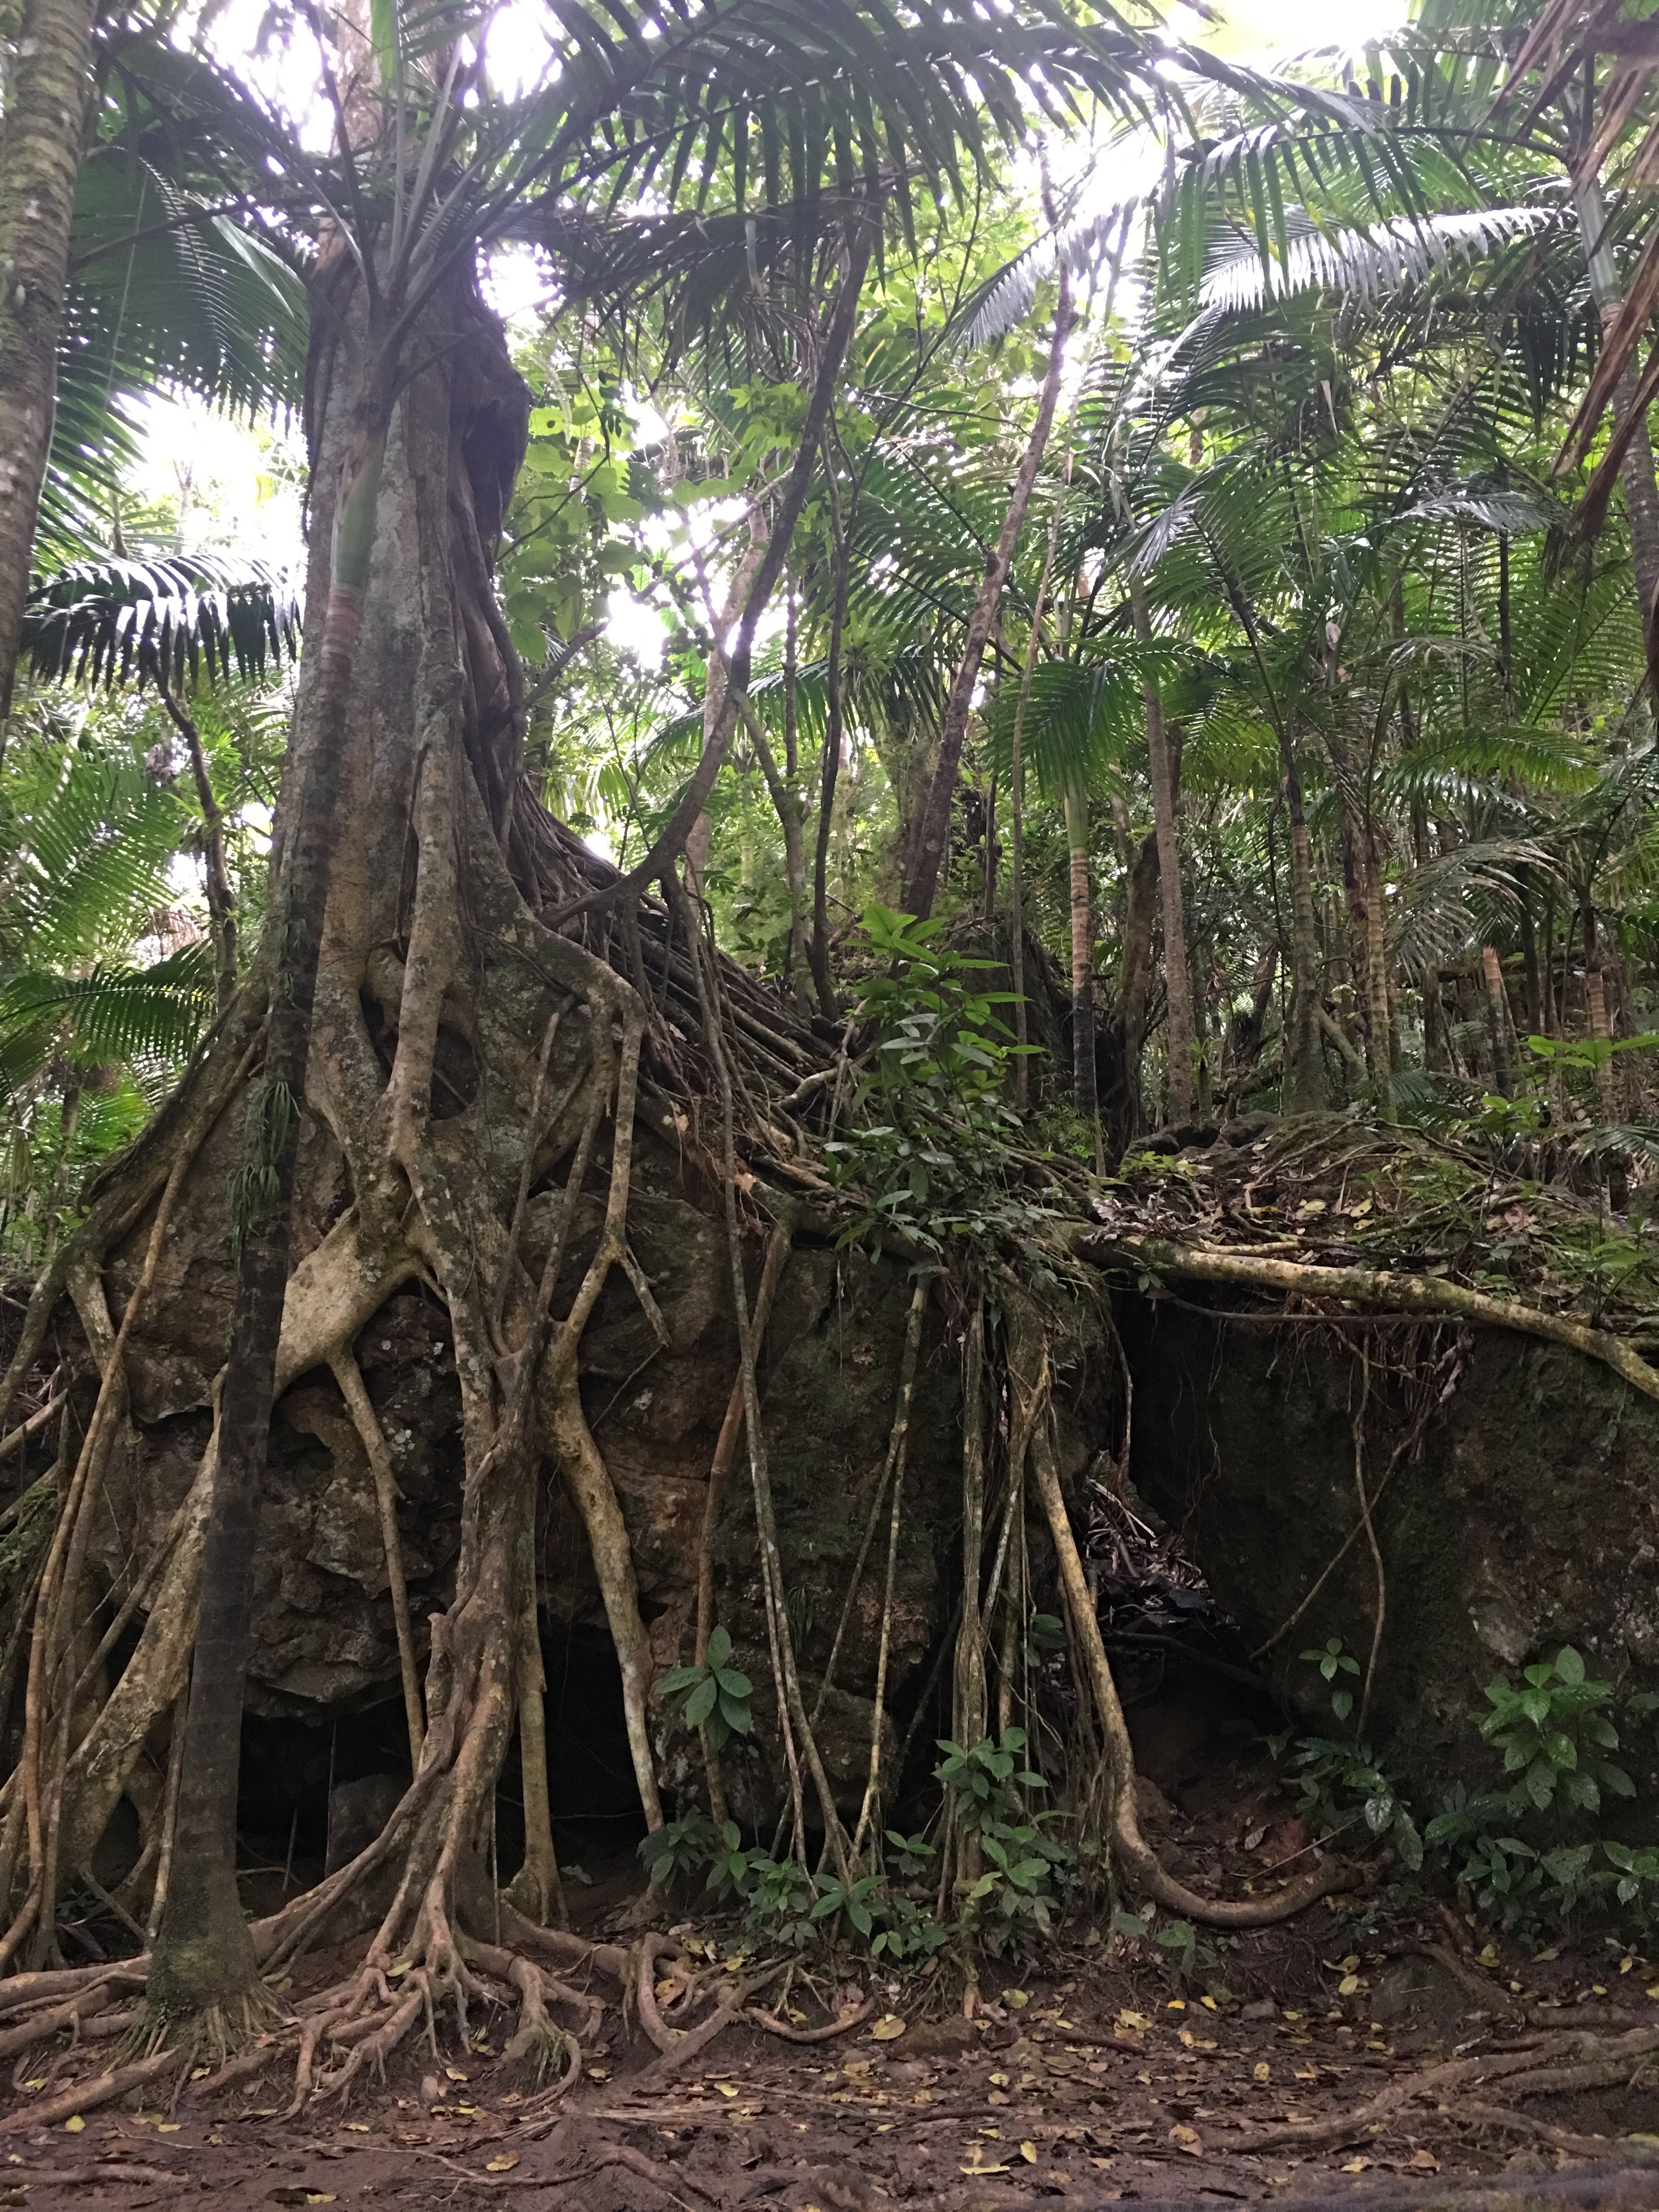
tree, forest, swamp, branch, plant, wood, trunk, hut, jungle, soil, botany, flora, root, rainforest, wetland, plantation, woodland, habitat, ecosystem, old growth forest, natural environment, woody plant, arecales